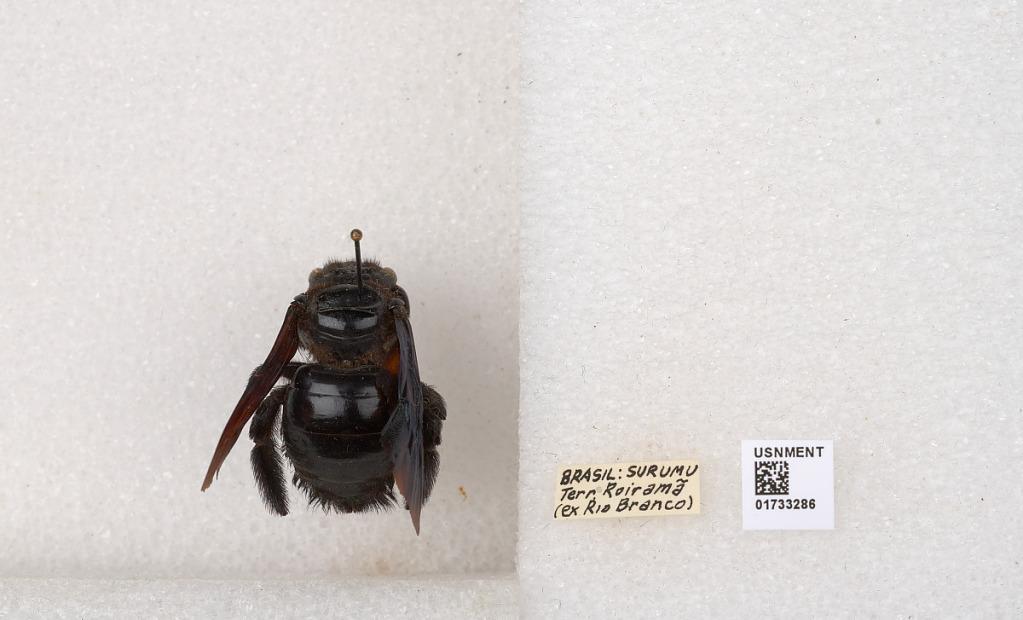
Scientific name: Xylocopa (Megaxylocopa) fimbriata Fabricius
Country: Brazil
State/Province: Roraima
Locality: Surumu Terr. (ex Rio Branco)